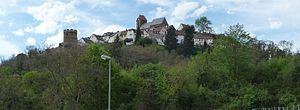
Neuleiningen est une municipalité allemande située dans le land de Rhénanie-Palatinat et l'arrondissement de Bad Dürkheim.